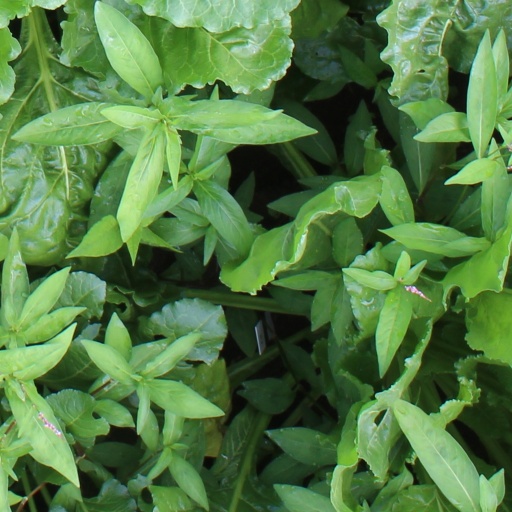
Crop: sugar beet